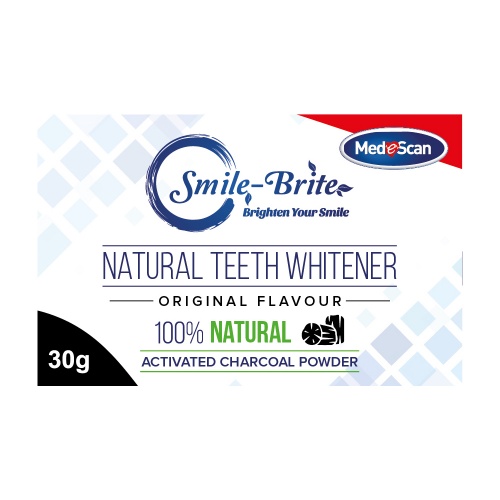
Medescan Smile-brite Teeth Whitening Natural Activated Charcoal Powder
Brand: Zenith Pharmacy
Medescan Smile-Brite Teeth Whitening System with Bonus Charcoal Powders Achieve a radiant smile with the Medescan Smile-Brite Teeth Whitening System, now enhanced with two bonus activated charcoal powders in Mint and Natural flavours. This comprehensive kit offers a professional-grade whitening experience from the comfort of your home, complemented by the natural cleansing properties of activated charcoal. Key Features: Smile-Brite Teeth Whitening System: Professional Results at Home: Designed to deliver up to 10 shades whiter teeth, providing a brighter smile with consistent use. User-Friendly Design: Simple, fast, and easy to use, making it a seamless addition to your daily beauty routine. Comprehensive Coverage: Effectively targets both upper and lower teeth for uniform whitening. Bonus Activated Charcoal Powders: Natural Whitening: Crafted from 100% natural coconut shell activated charcoal, these powders gently lift stains without harsh chemicals. Mint Flavour: Infused with invigorating mint, it provides a burst of freshness, leaving your mouth feeling clean and your breath fresh. Natural Flavour: Offers a subtle, natural taste, ensuring a pleasant brushing experience without overwhelming sweetness. Safe for Daily Use: Suitable for adults and children, promoting holistic dental hygiene. Directions: Use a soft bristle toothbrush. Dip the bristles into the charcoal powder. Brush gently for one to two minutes. Rinse thoroughly to remove any residue. Recommended for use once or twice daily.
Category: Health & Beauty > Personal Care > Oral Care > Teeth Whiteners > Charcoal Powder